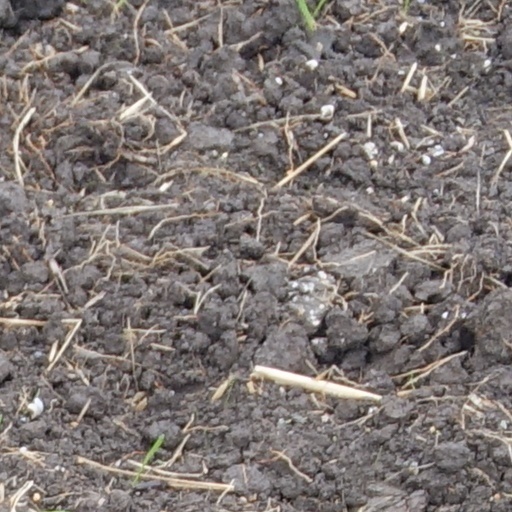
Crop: wheat